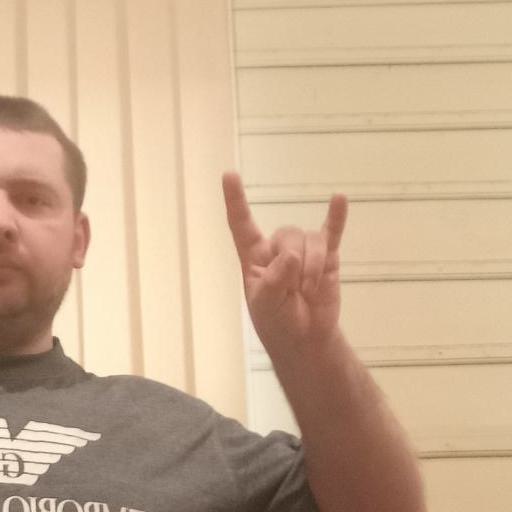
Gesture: rock